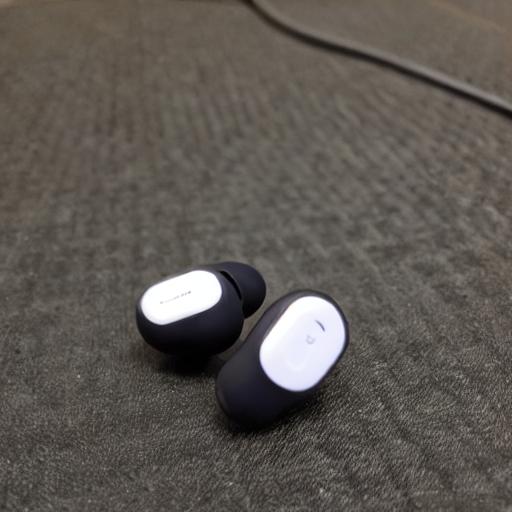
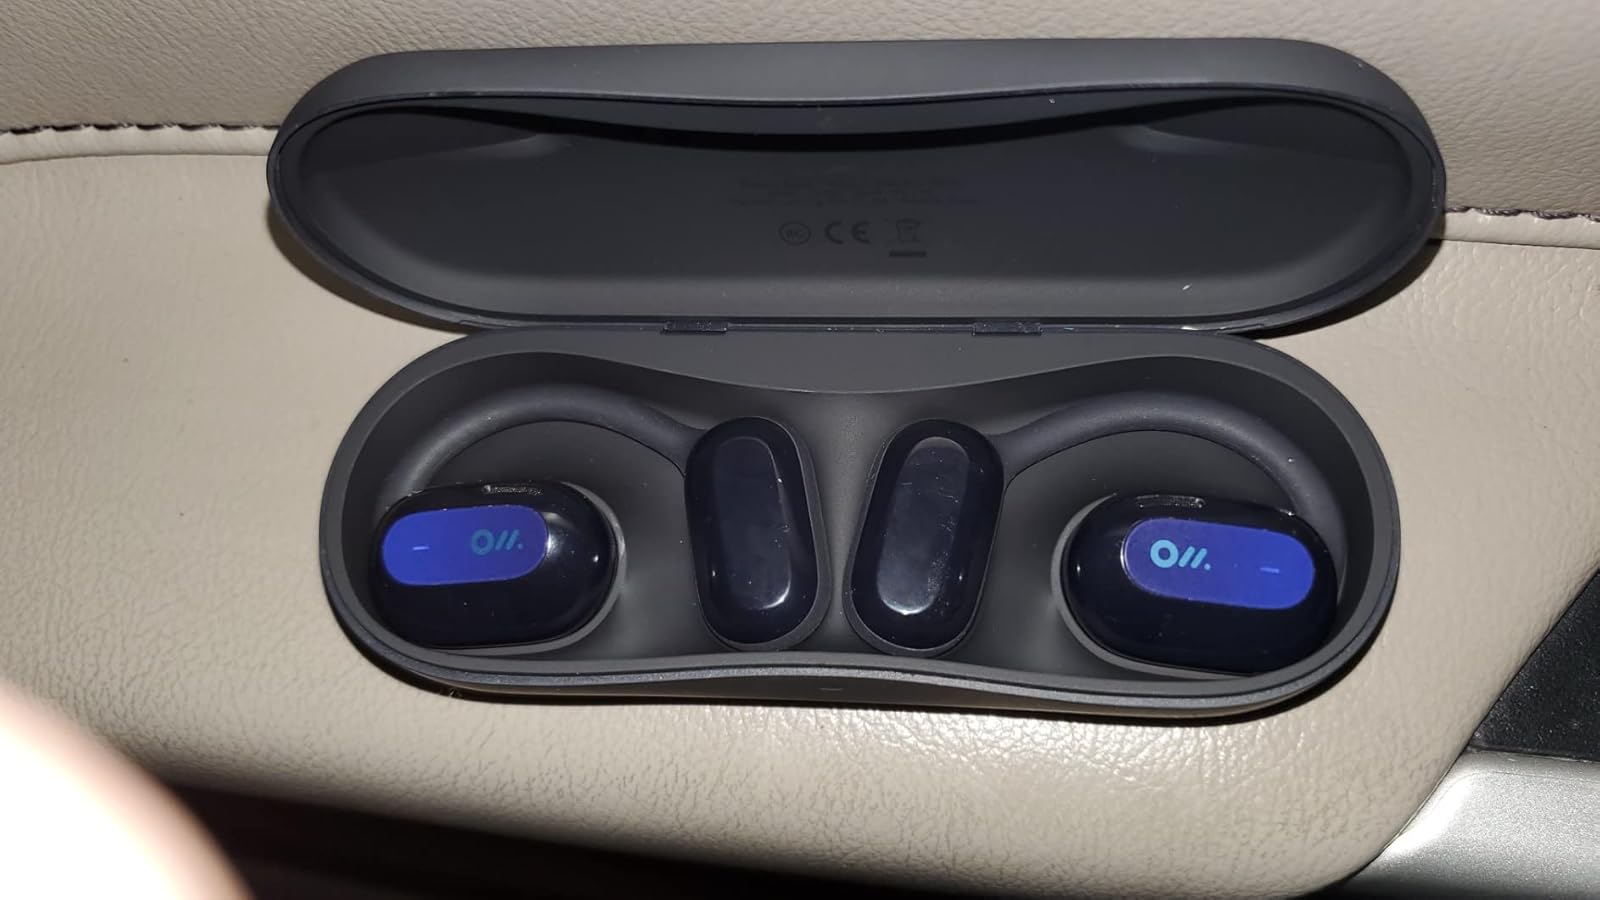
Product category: earbuds
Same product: no